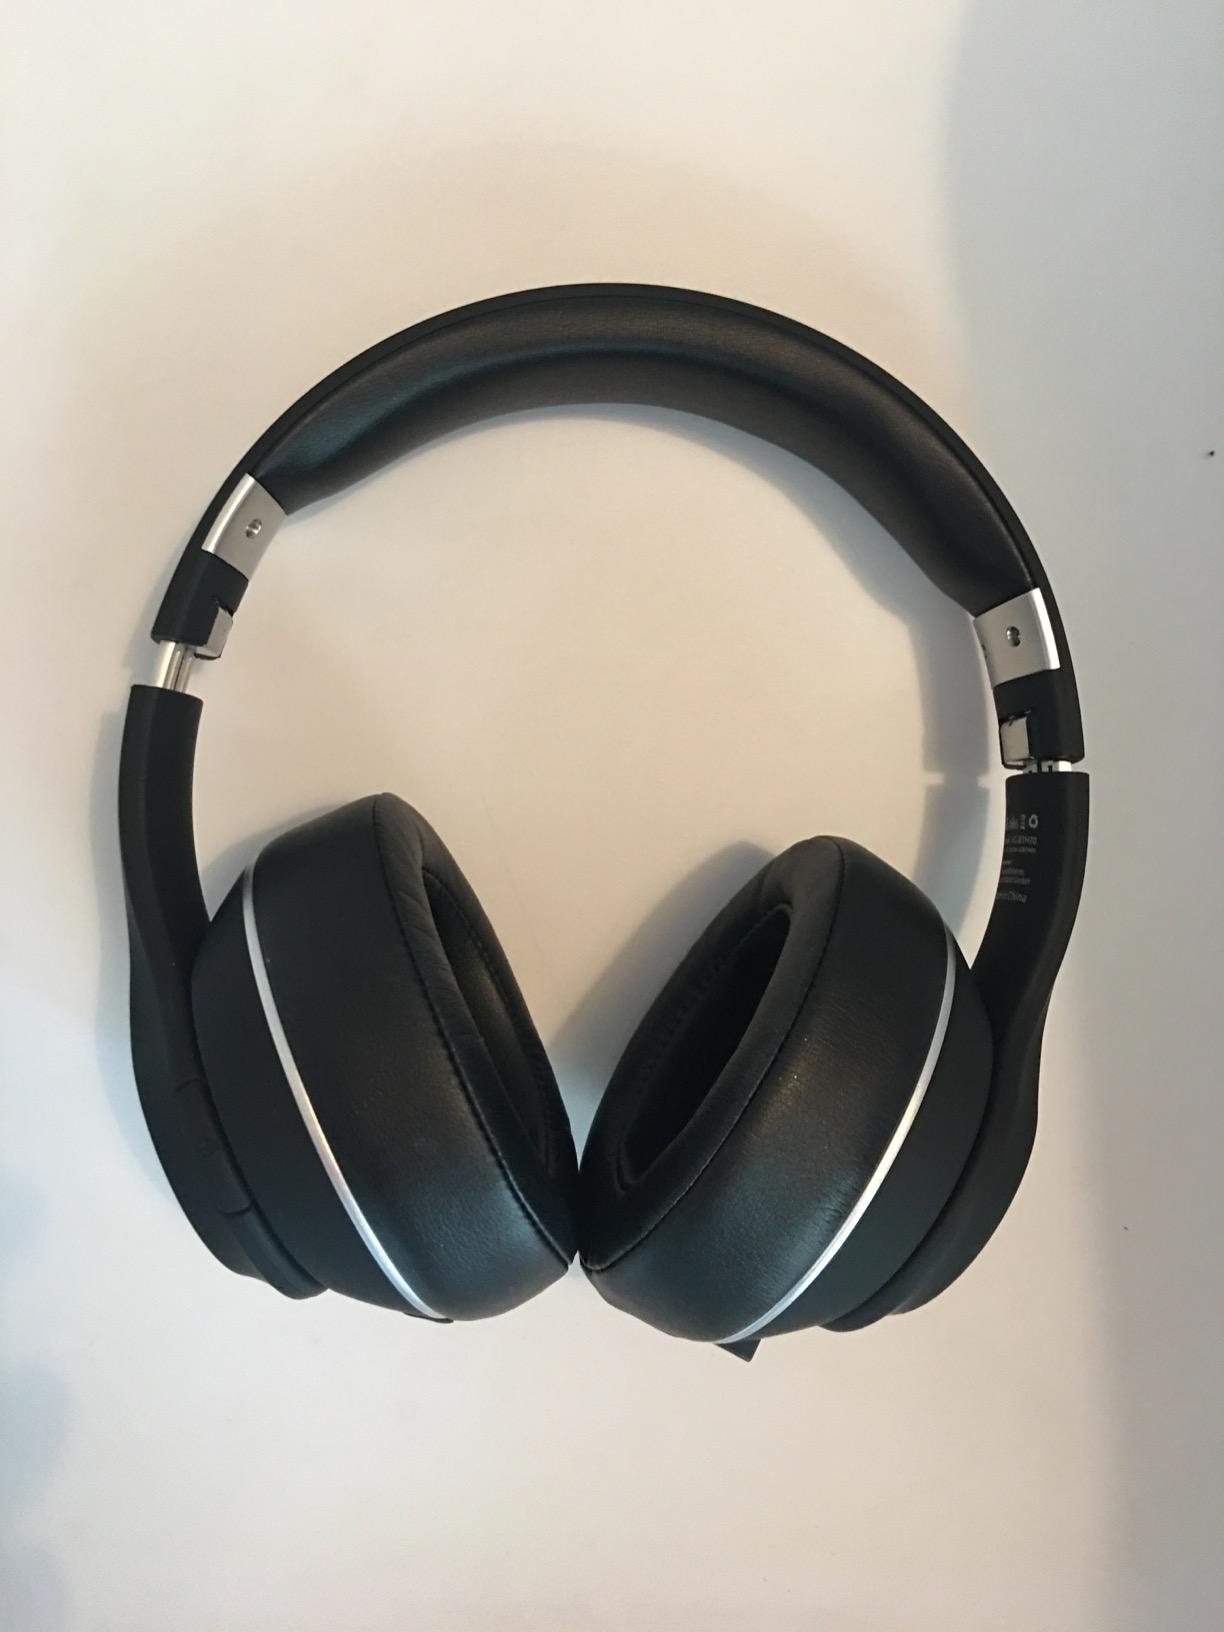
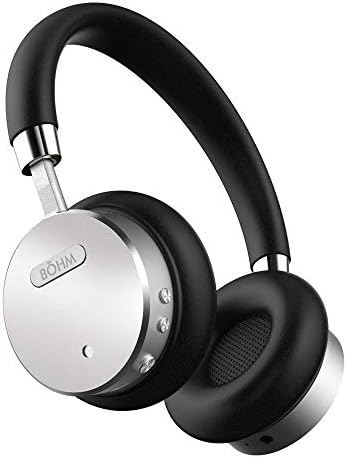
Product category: headphones
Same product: no